Architecture of Hyderabad

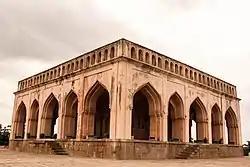
Taramati Baradari

The most important monuments from this time are the Charminar and Mecca Masjid, both built by Mohammed Quli Qutb Shah, the founder of Hyderabad. Most of the historical bazaars that still exist were constructed on the street north of Charminar towards the fort. The Charminar has become an icon of the city, located in the center of old Hyderabad. It is a square structure with sides long and four grand arches each facing a road. At each corner stands a -high minaret.